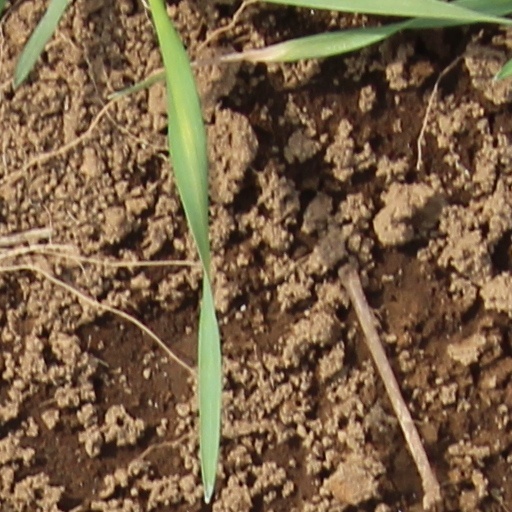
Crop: wheat